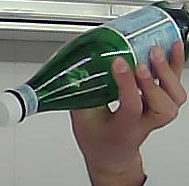
Product: sanpellegrino_water